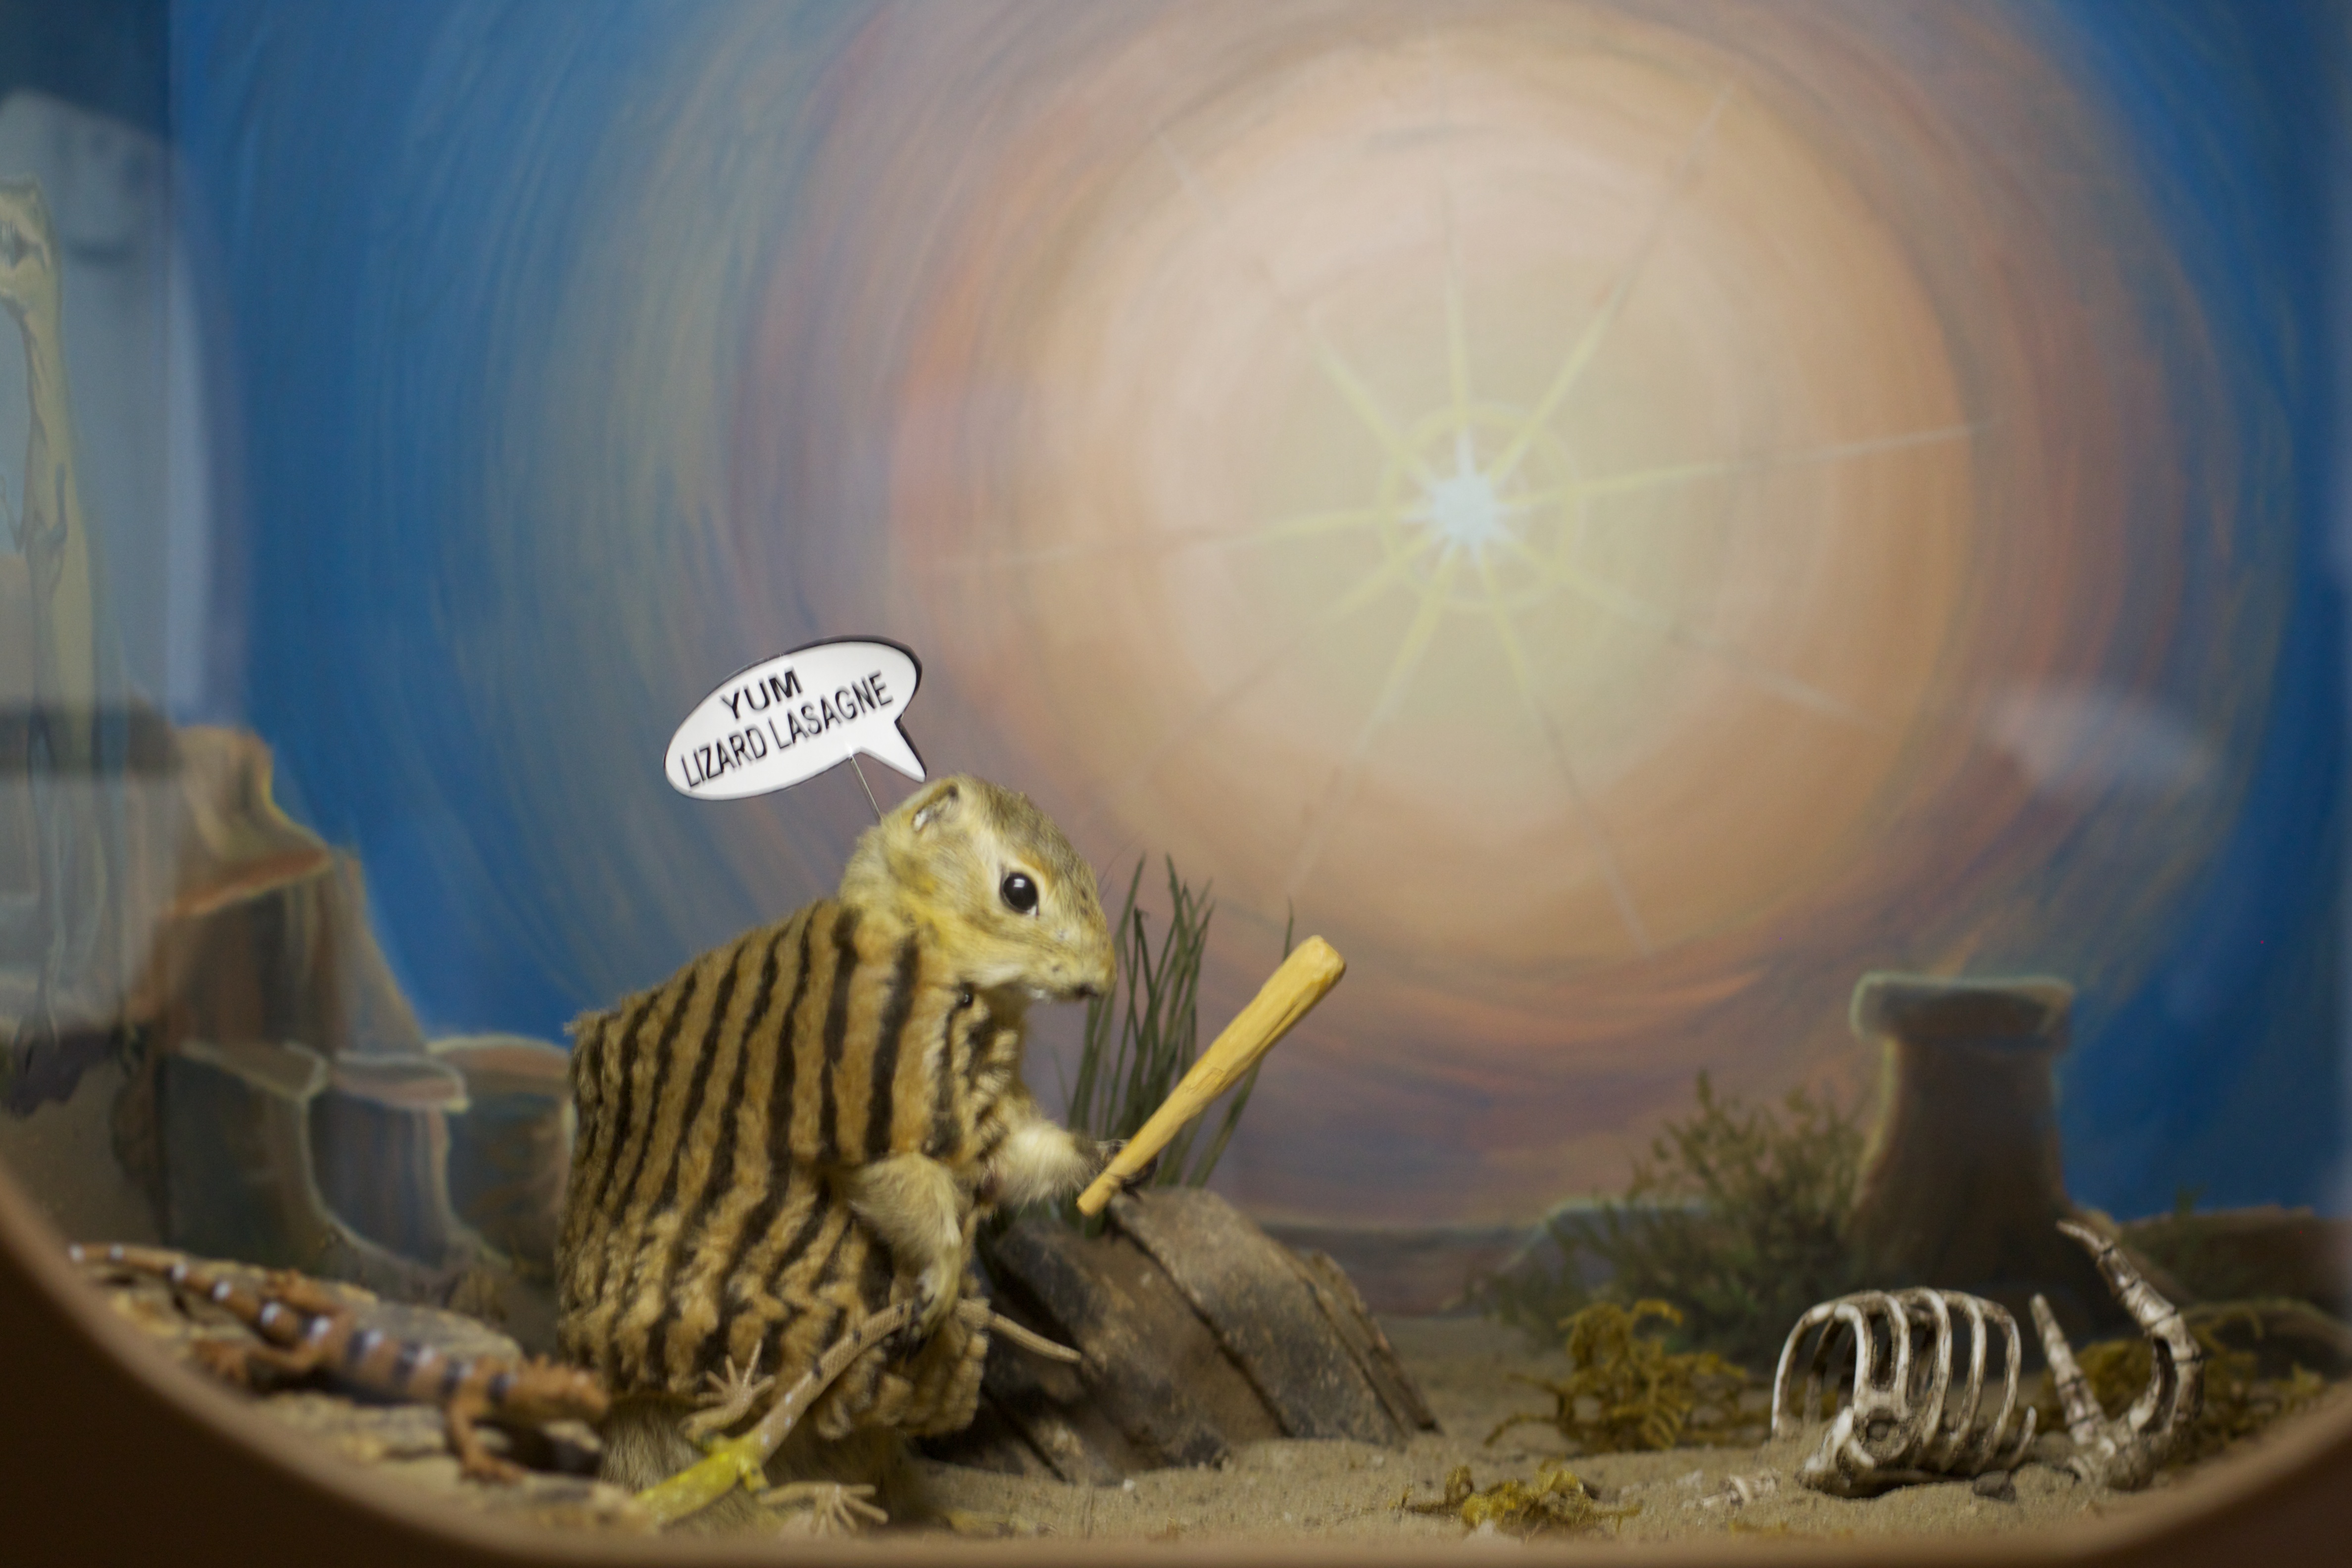
biology, odyssey, gopher